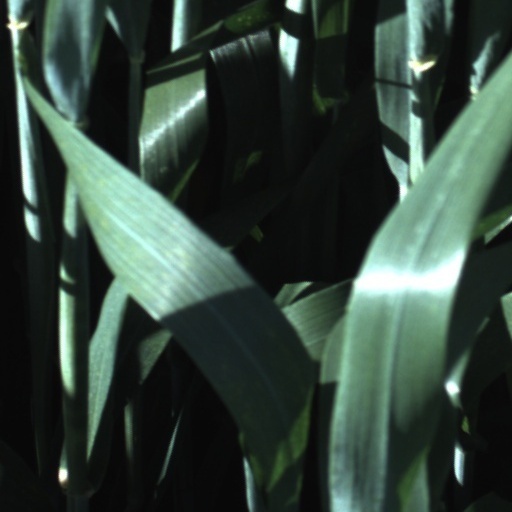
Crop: wheat